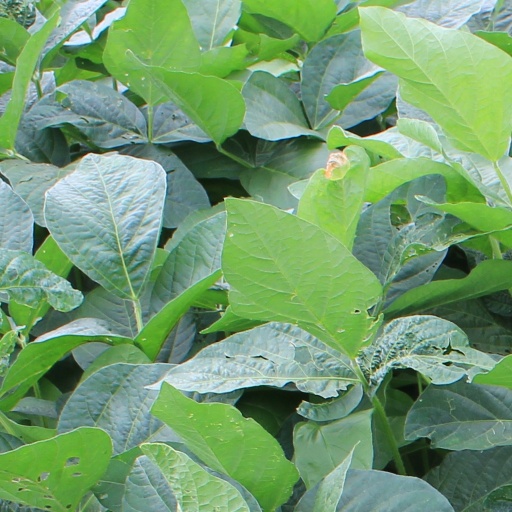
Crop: soybean